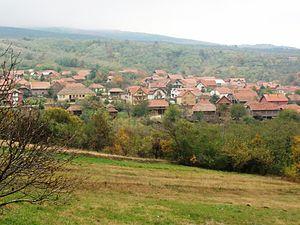
Crni Kao est un village de Serbie situé dans la municipalité de Ražanj, district de Nišava. Au recensement de 2011, il comptait 382 habitants.